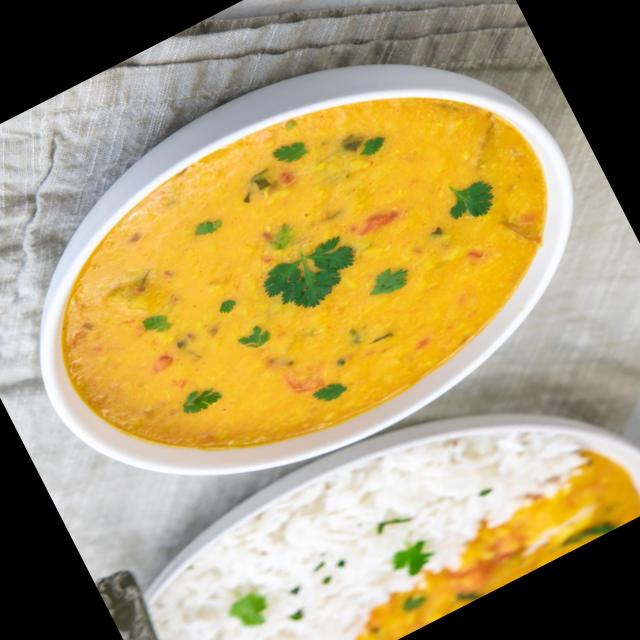
Dish: dal_makhani